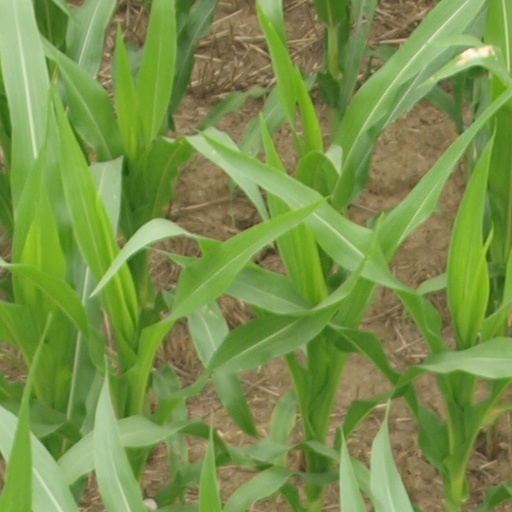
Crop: maize; corn